The Human Animal (TV series)

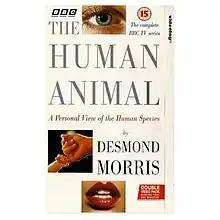
UK VHS cover

The Human Animal: A Personal View of the Human Species is a British nature documentary series written and presented by English zoologist Desmond Morris, first transmitted on BBC One in the United Kingdom from 27 July to 31 August 1994. It was co-produced in association with Discovery Communications (later Warner Bros. Discovery) in the United States, as well as several public broadcasters include: ORF in Austria, various ARD networks (MDR, SFB and WDR) in Germany, and Teleac in the Netherlands.